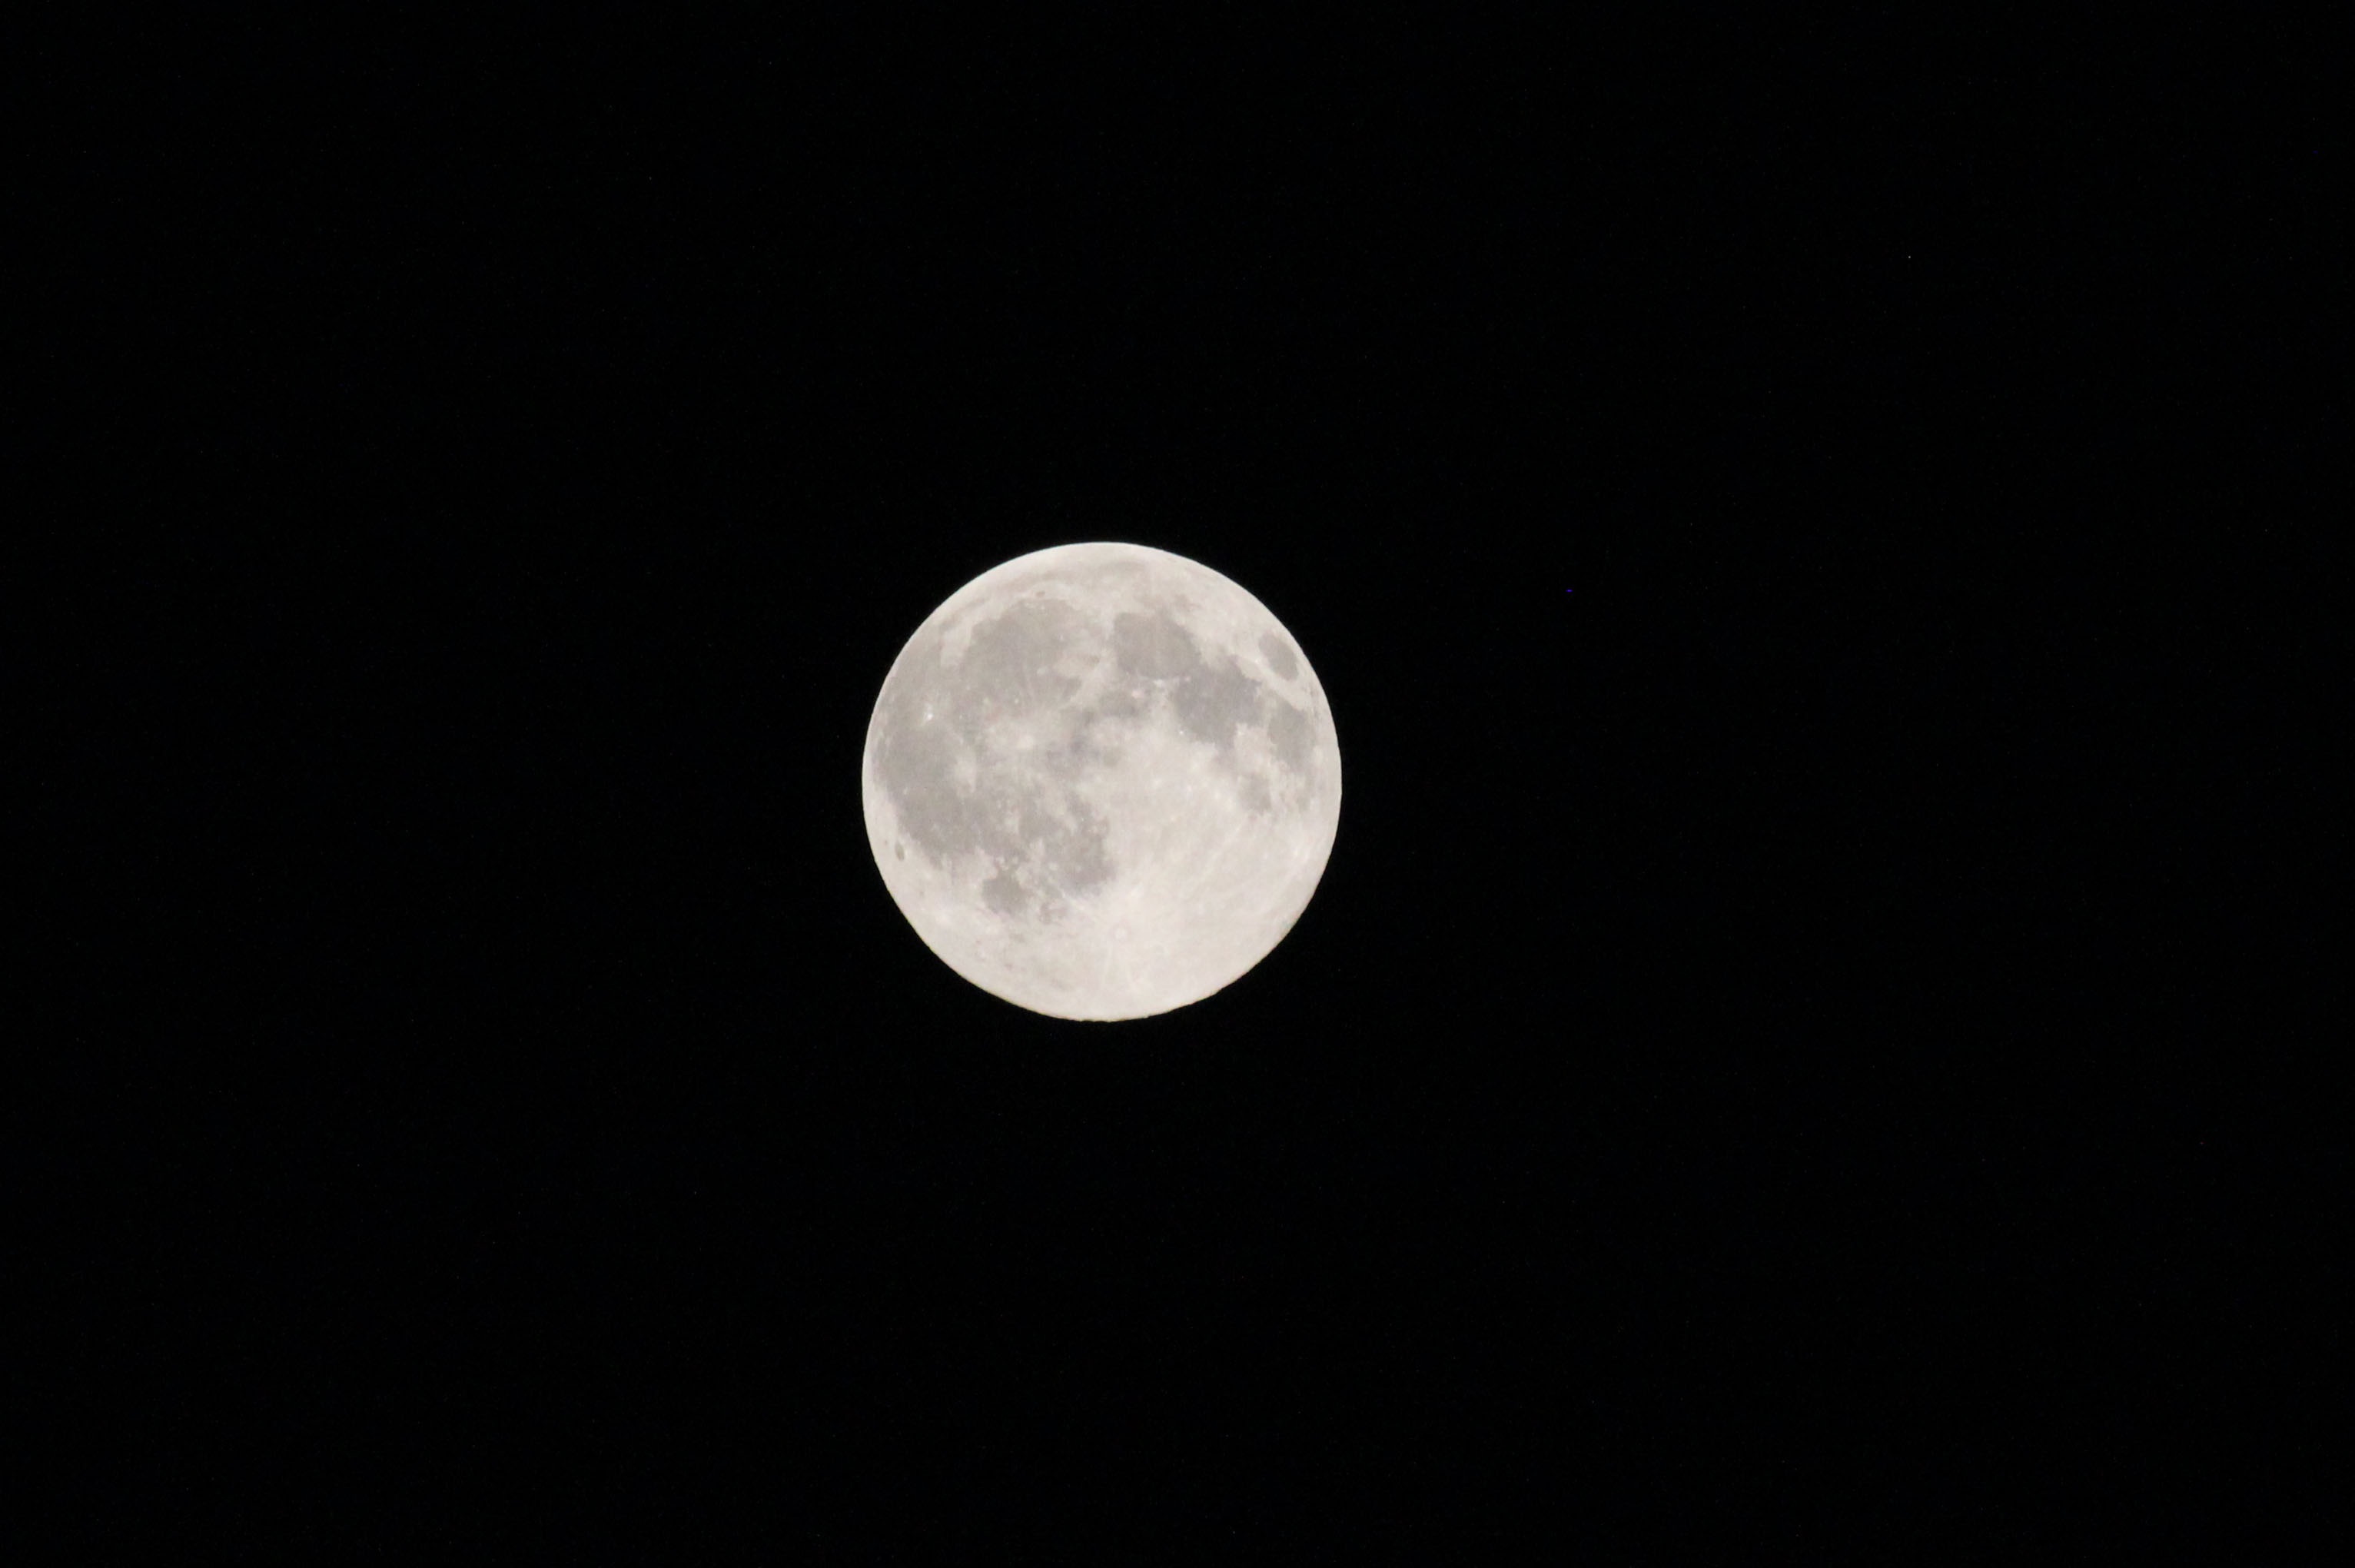
black and white, night, atmosphere, nightlife, moon, full moon, moonlight, circle, astronomy, luna, nero, astronomical object, celestial event